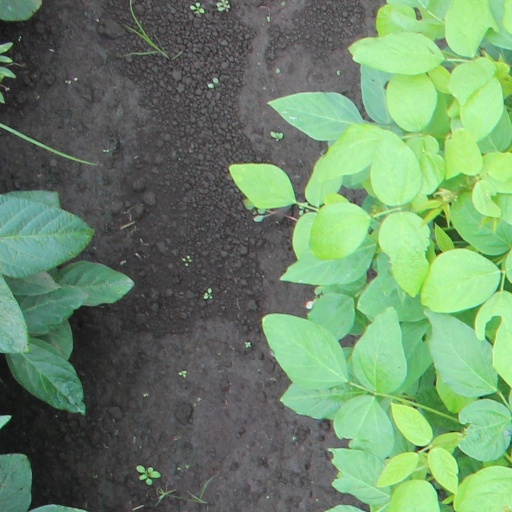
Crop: soybean